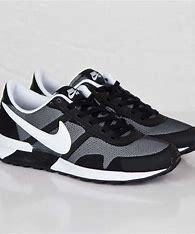
Brand: Nike
Model: Air Pegasus 83